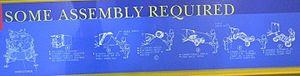
Schéma du déploiement du Rover lunaire
Le rover lunaire Apollo ou LRV est une astromobile fabriquée à quatre exemplaires pour l'agence spatiale américaine qui fut utilisé par les astronautes au cours des missions Apollo pour explorer la surface de la Lune. Il roula pour la première fois le 31 juillet 1971 dans le cadre de la mission Apollo 15 et est le premier véhicule tout-terrain conduit par un humain ailleurs que sur Terre.